National Museum of Indonesia

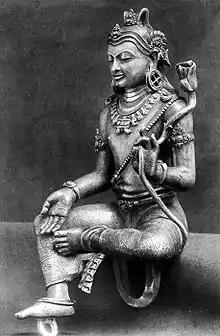
A 9th-century silver statue of Manjusri, discovered in Ngemplak, Simongan, Semarang. Collection of the National Museum.

The new wing called Gedung Arca, located immediately north of the old wing, was inaugurated by President Susilo Bambang Yudhoyono on 20 June 2007. The National Museum expansion and the construction of the new wing commenced in 1994, under the initiative of the Minister of Education and Culture Wardiman Djojonegoro. The four-story building is a combination of colonial and modern styles, with the Greek neoclassical facade mirroring the old wing.